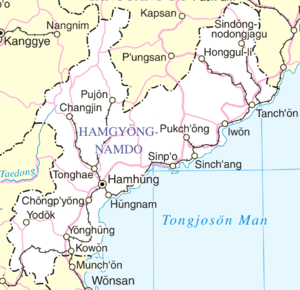
Le Hamgyong du Sud est une province de la Corée du Nord, située au centre-est du pays. Sa capitale de province est la ville de Hamhung.